Inglis Drever

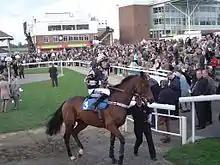

Inglis Drever (18 March 1999 – October 2009) was a champion racehorse trained in the North of England by Howard Johnson. He was one of the most successful hurdle racing horses to date and won the World Hurdle three times, bettered only by the former champion Big Buck's. He is seen by many as having been the greatest staying hurdler of all time.